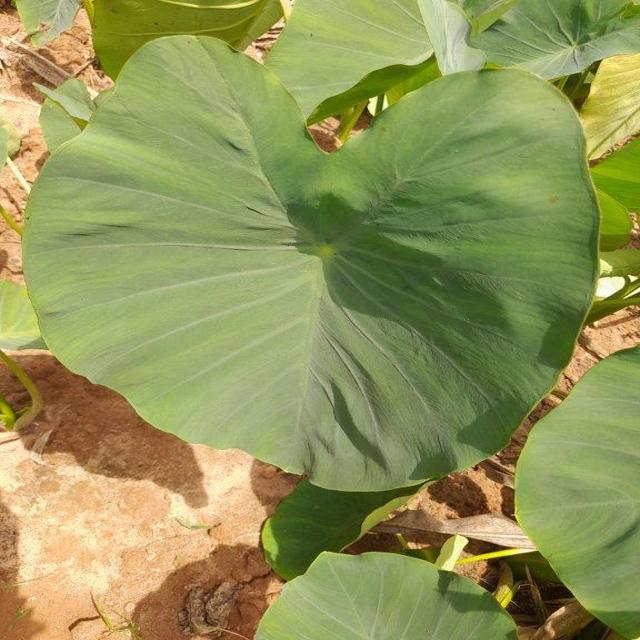
Label: Healthy